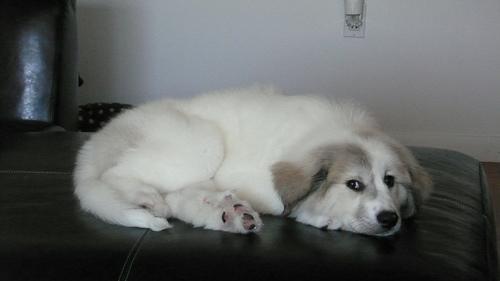
Great_Pyrenees